Capillary action

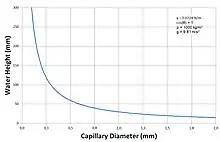
Water height in a capillary plotted against capillary diameter

where formula_3 is the liquid-air surface tension (force/unit length), "θ" is the contact angle, "ρ" is the density of liquid (mass/volume), "g" is the local acceleration due to gravity (length/square of time), and "r" is the radius of tube.